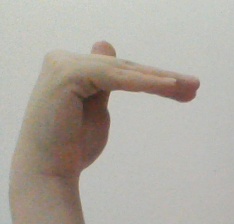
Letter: khaa